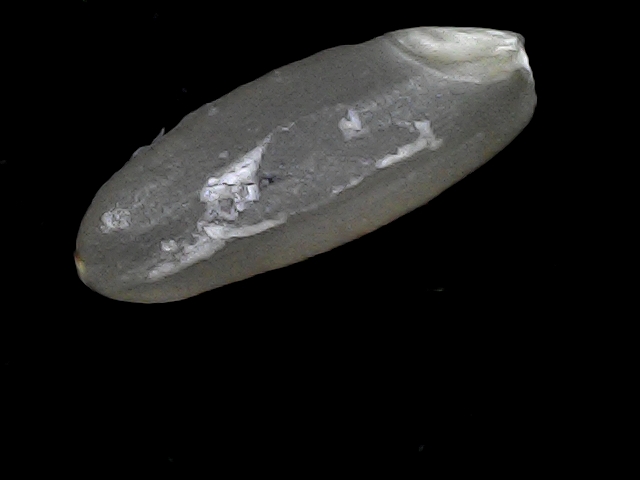
Rice variety: BD30